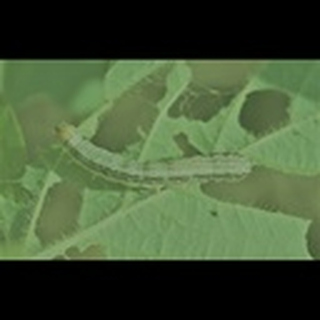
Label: cotton_army_worm